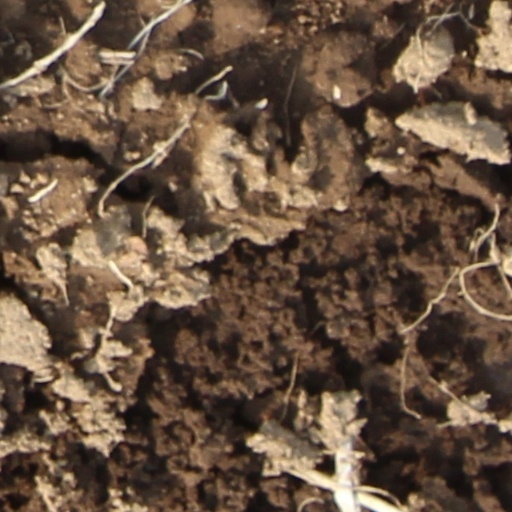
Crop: wheat